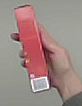
Product: colgate_toothpaste